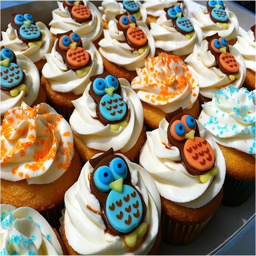
a different view of dish !